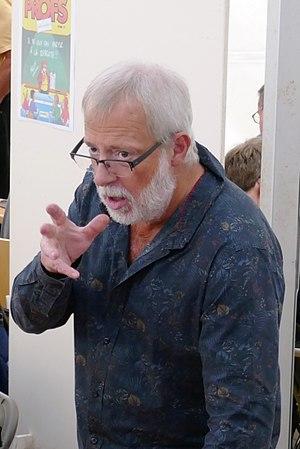
Batem at Festival de la BD de Buc 2016.
Luc Collin, dit Batem né le 6 avril 1960 à Kamina est un dessinateur et scénariste belge de bandes dessinées.